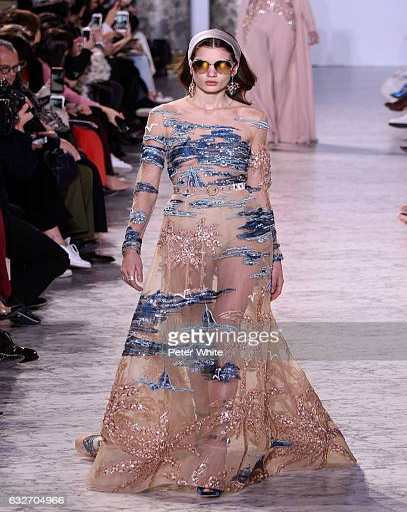
a model walks the runway during the show as part